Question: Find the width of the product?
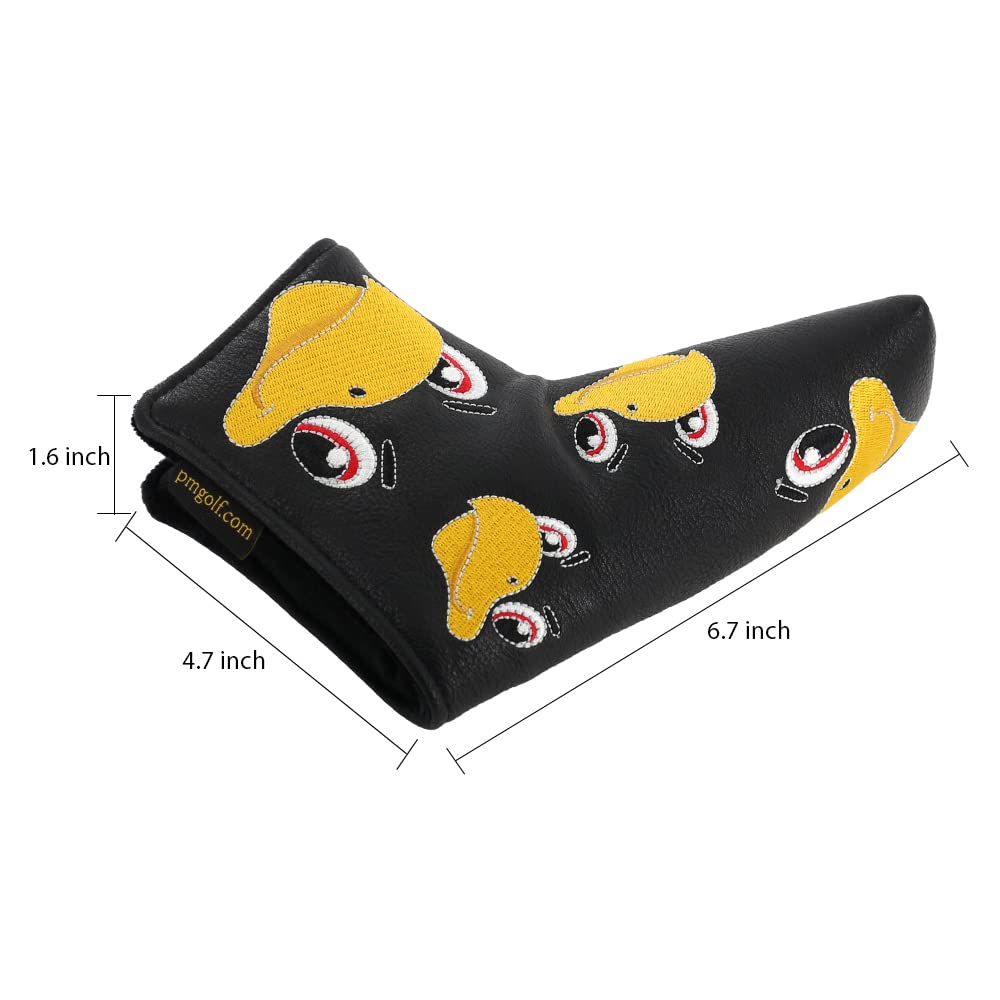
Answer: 4.7 inch